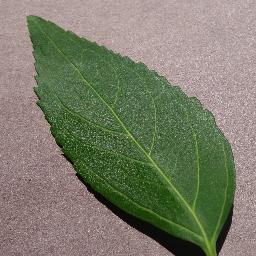
Label: Cherry___healthy